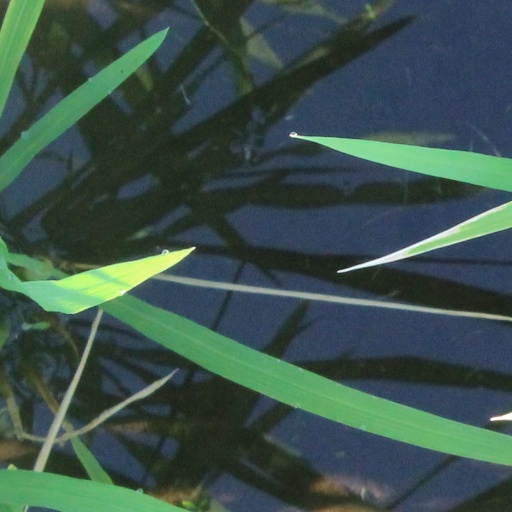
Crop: rice